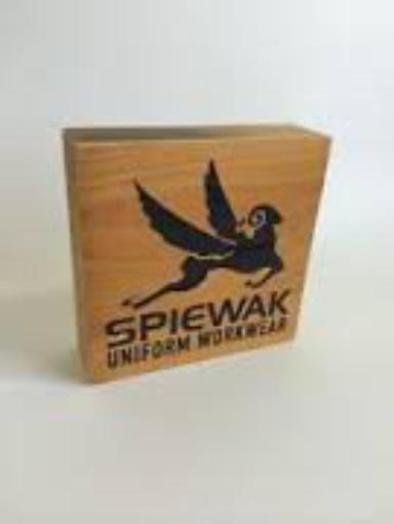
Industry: Clothes